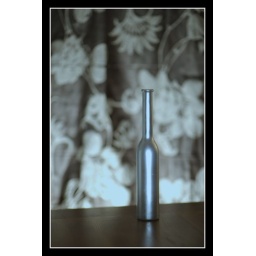
Strobist info: curtain lit from below behind the table using an sb-600, frontlit using an sb-800 with CLS.